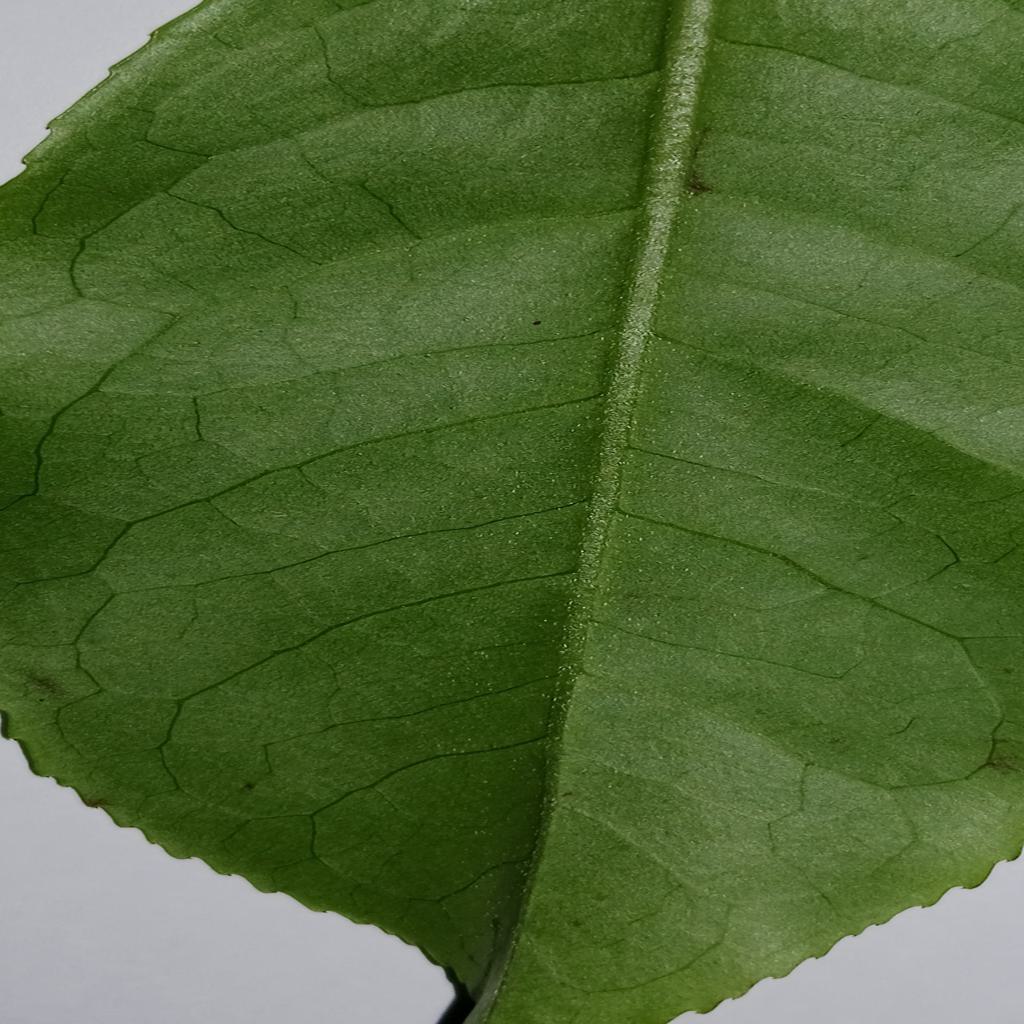
Label: Healthy